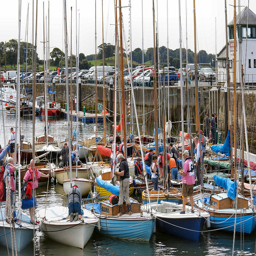
People on boats crowded in the water of a harbor.
A large group of sailboats docked in a harbor as people work on them.
a series of boats just floating in the water.
A lot of small sailboats docked together at a pier.
Many people in small sailboats at a dock.